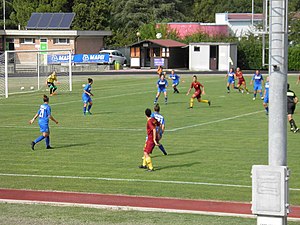
Serie A (kvinder)
Roma spiller mod Sassuolo i Serie A i 2018
Kvindernes fodbold Serie A er den bedste række i italiensk kvindefodbold. Ligaen blev grundlagt i 1968.